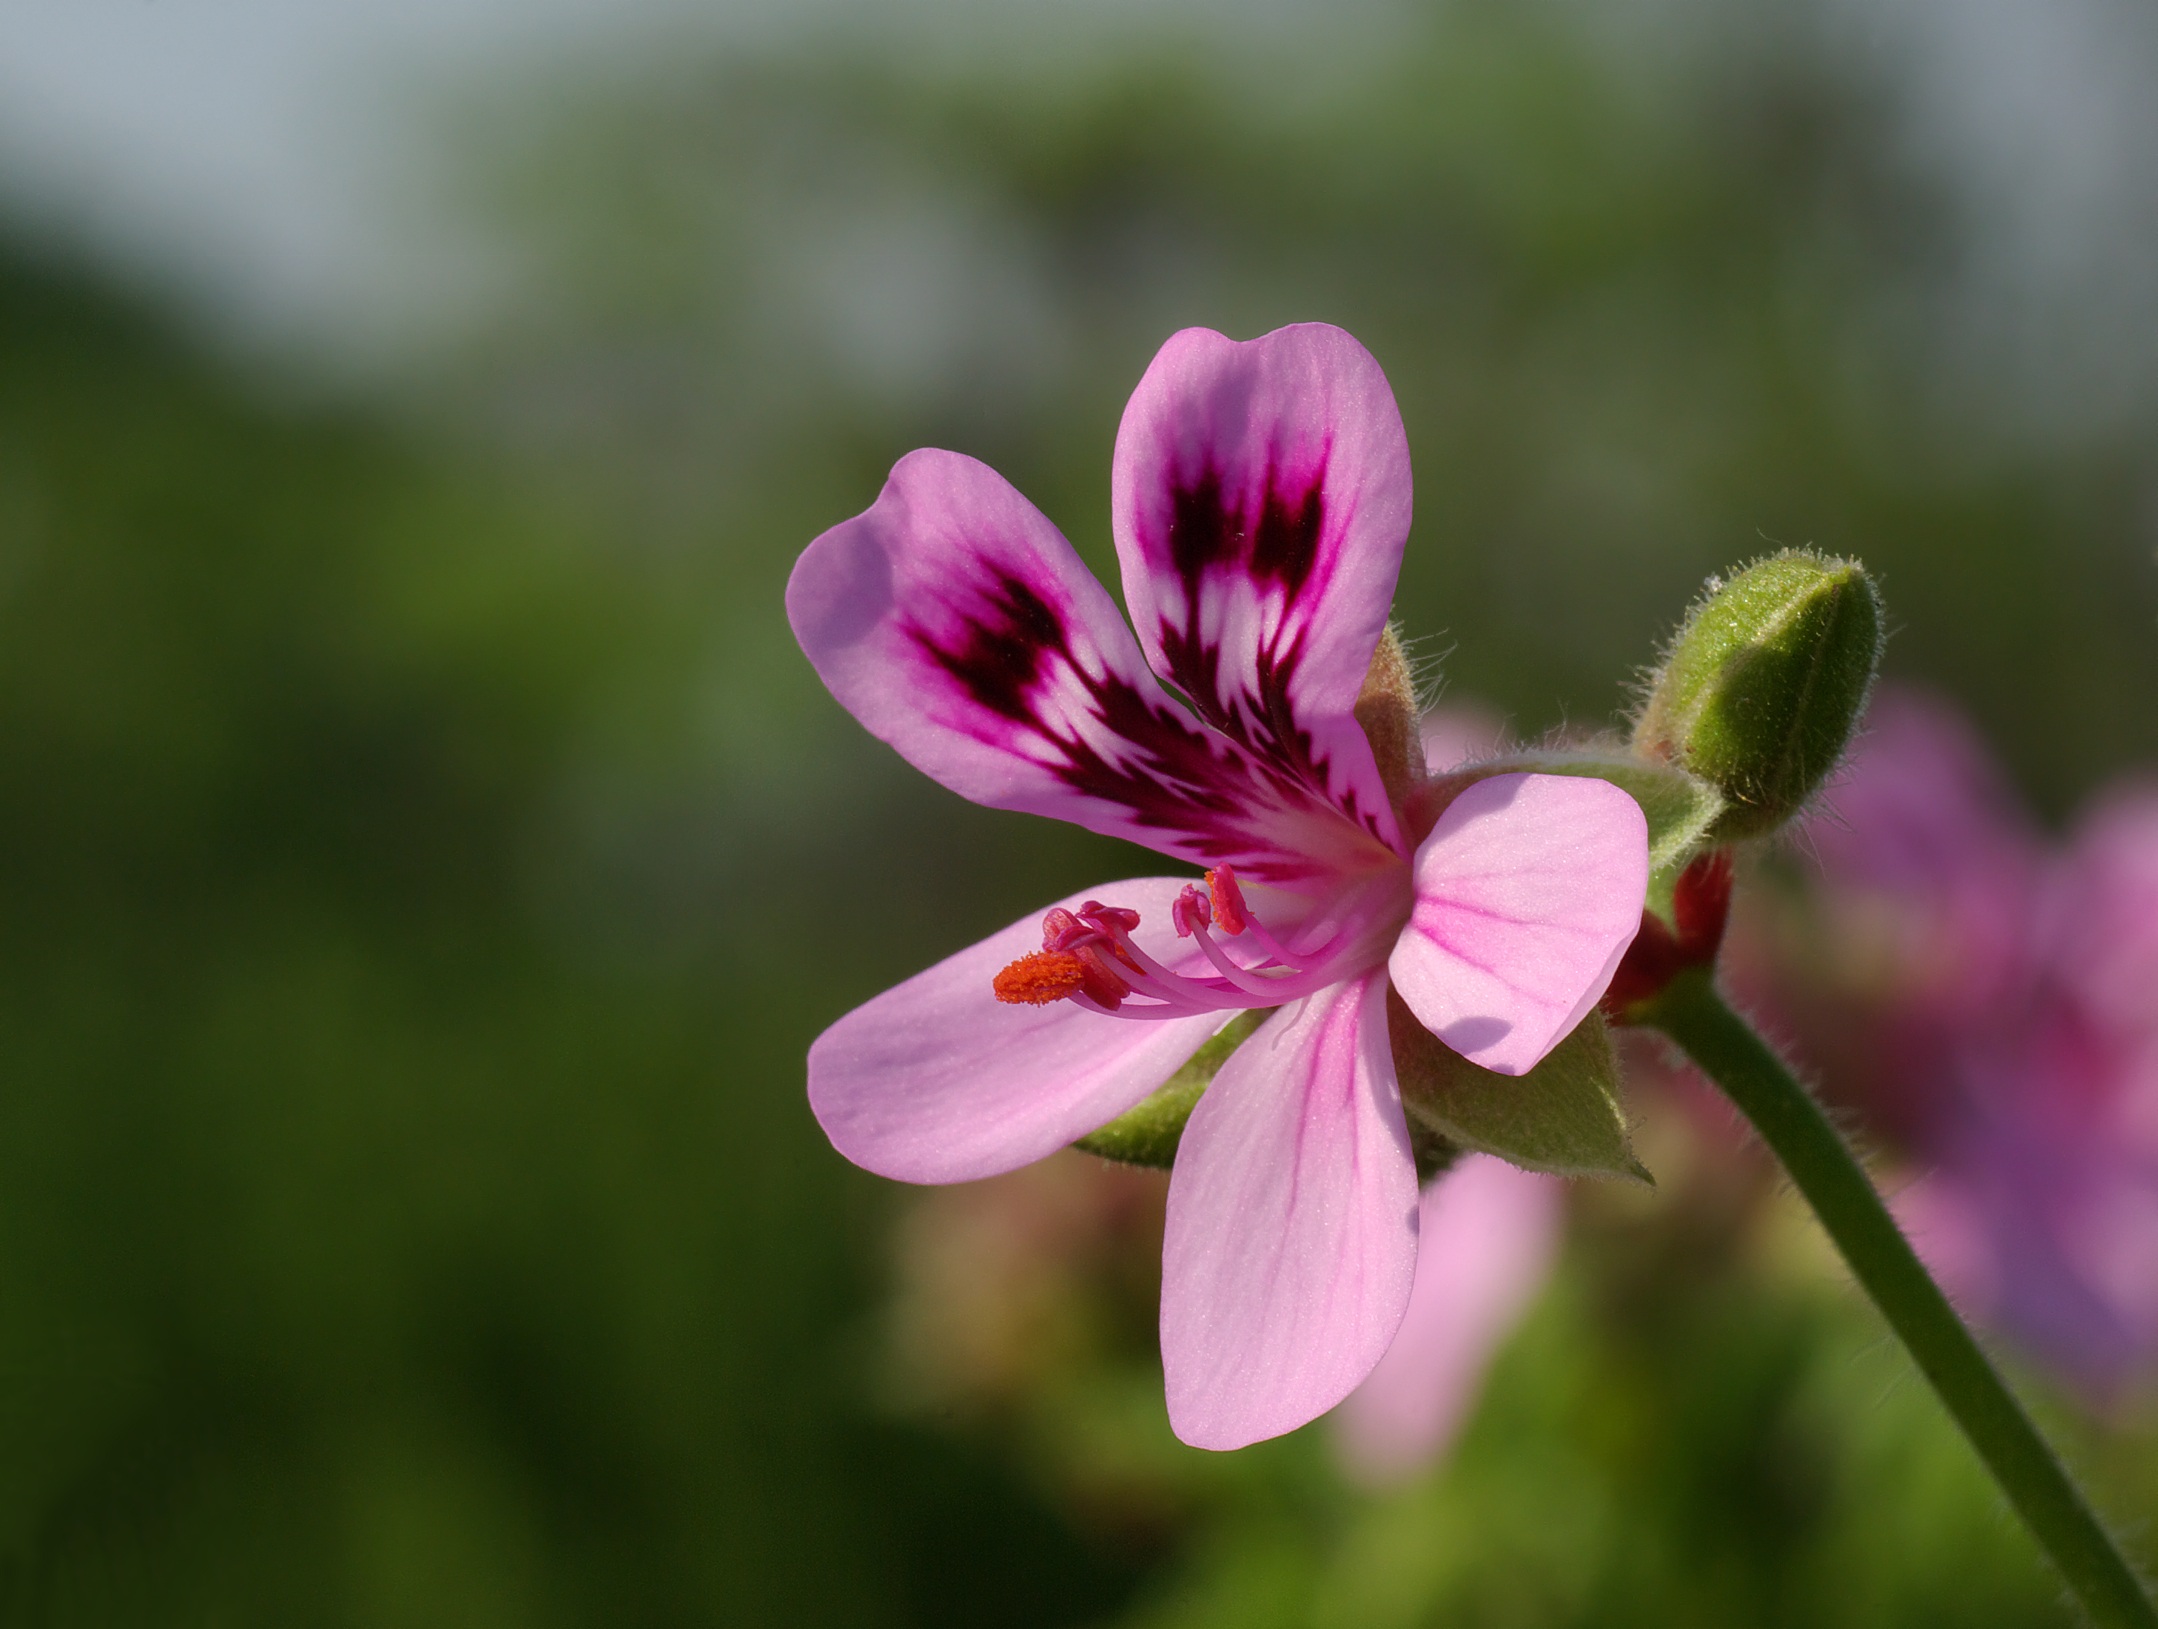
nature, blossom, plant, photography, meadow, flower, petal, bloom, floral, green, fresh, botany, blooming, garden, pink, flora, wildflower, close up, geranium, petals, growing, scented, macro photography, flowering plant, plant stem, land plant, geraniales, pelargonium quercifolium, fair ellen, cheery